CDE Fuenlabrada Promesas Vivero

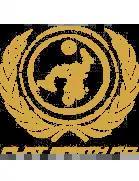
Flat Earth FC logo

Móstoles Balompié was formed in 2016, as the club took the place of CDC Comercial (club founded in 1969 and federated in 1983), who was at the time a reserve team of RCD Carabanchel. The club achieved promotion to the "Preferente" (fifth tier) in their first season, and promoted to Tercera División in 2019.